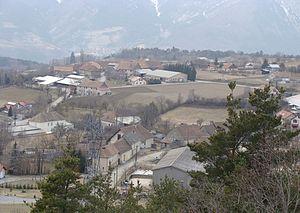
Les Costes (Hautes-Alpes): le bourg, vue d'ensemble.